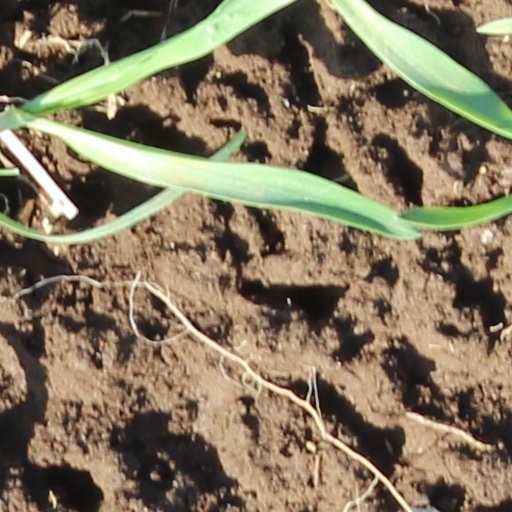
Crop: wheat